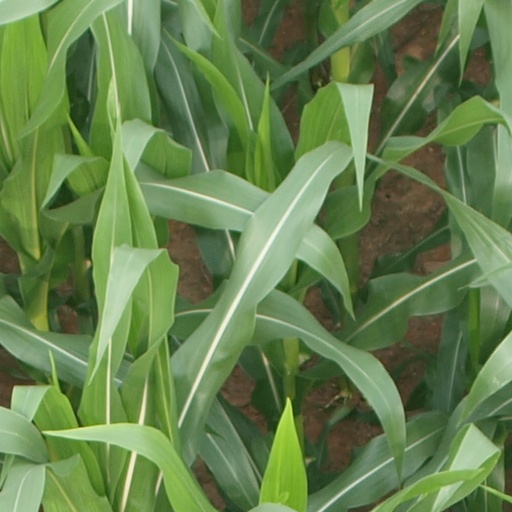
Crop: maize; corn